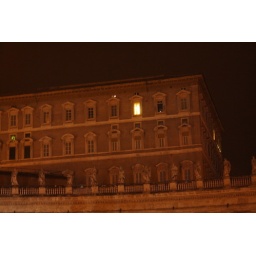
The Pope set a candle in the window and waved to the crowd in the square.